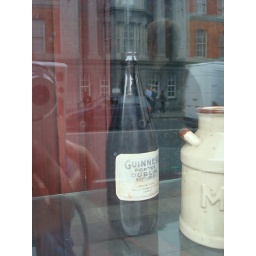
Old Guinness bottle in a shop window in Temple Bar